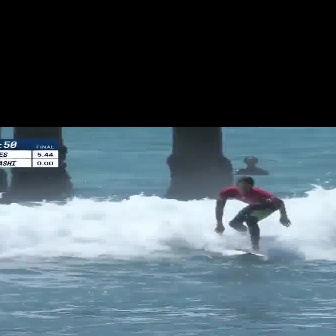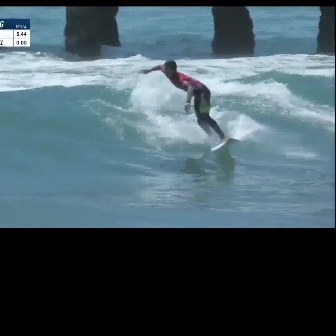
  Please identify the target specified by the bounding box [212,175,289,252] in the first image and locate it in the second image. Return the coordinates in [x_min,y_min,x_max,y_max] format.
Answer: [138,59,225,146]